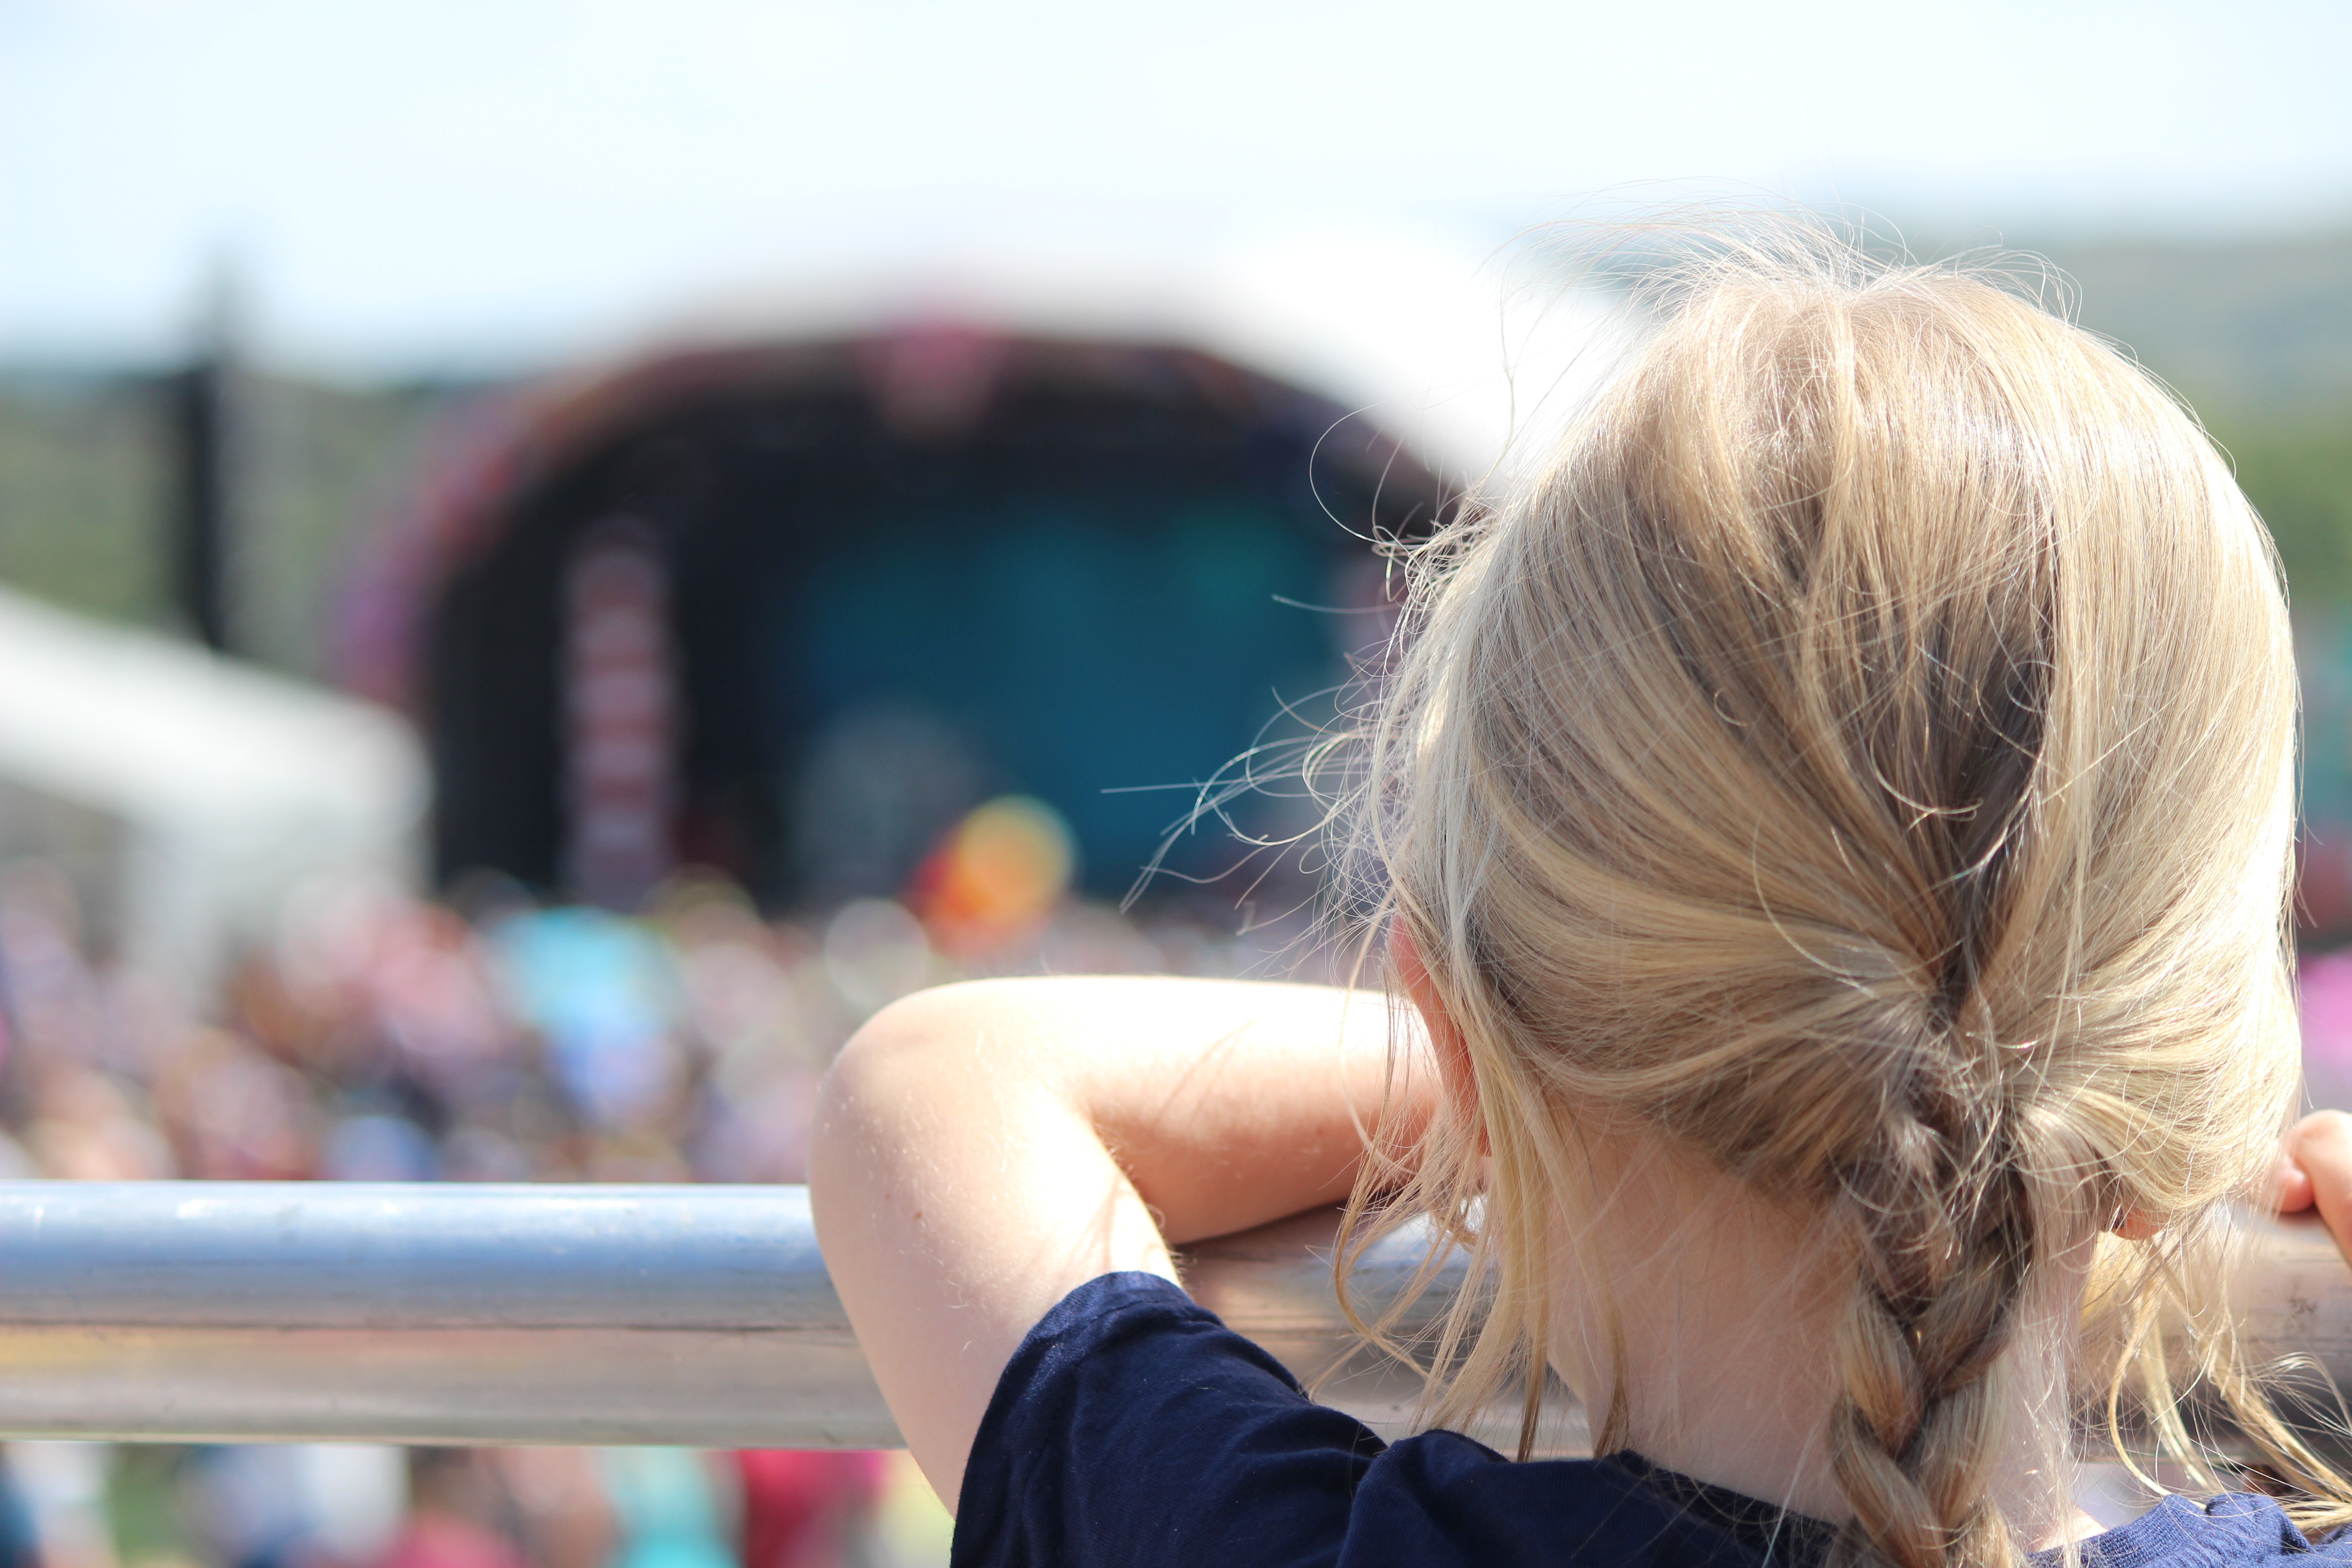
person, girl, hair, spring, color, hairstyle, interaction